Bobrinsky Palace

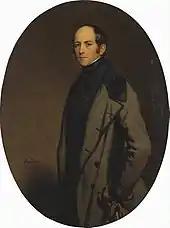
Alexey Alexeyevich Bobrinsky

In 1798, Alexei Grigorievich Bobrinsky, the illegitimate son of Catherine the Great and Grigory Orlov, became the first owner of the estate. In 1796 he was created a count by his half-brother Emperor Paul I. The estate on Galernaya Street was presented to him as a gift by the Empress Maria Feodorovna. Soon after that, having left military service, A. G. Bobrinsky left for his Bogoroditsk manor near Tula where spent almost all his time, only occasionally visiting St. Petersburg. After the death of her husband in 1813, Countess Anna Vladimirovna Bobrinskaya continued to raise children in Bogoroditsk, spending winter in her house in Moscow. In the 1820s, the family settled in the St. Petersburg Palace, which was then expanded and re-decorated. In the 1830s, the palace hosted multiple receptions, balls, salons, amateur performances, masquerades, and soirees.